German AB-Aktion in Poland

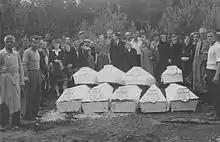
Exhumed bodies at Apolonka

Immediately after the second meeting, SS "Brigadeführer" Bruno Streckenbach, commander of the "Sicherheitsdienst" (SD) and "Sicherheitspolizei" (SiPo) in the GG, ordered his officers to begin arresting members of resistance organizations. He also froze the releases of any Poles still imprisoned after the 1939 actions. By the end of April he reported that of 2,200 to 2,400 suspected resistance members, a thousand were in custody.